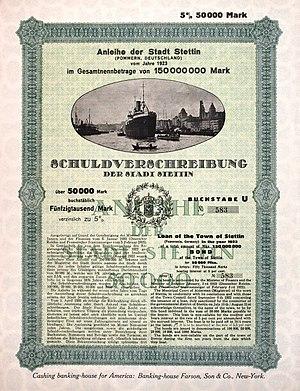
Szczecin [ˈʂt͡ʃɛt͡ɕin] est la septième plus grande ville de Pologne, le chef-lieu de la voïvodie de Poméranie-Occidentale ainsi que la troisième plus grande ville portuaire de ce pays.